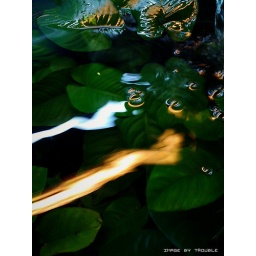
I just like the light floating on the water in fish tank.